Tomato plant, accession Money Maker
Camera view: bottom (45 deg); turntable rotation: 0 degrees
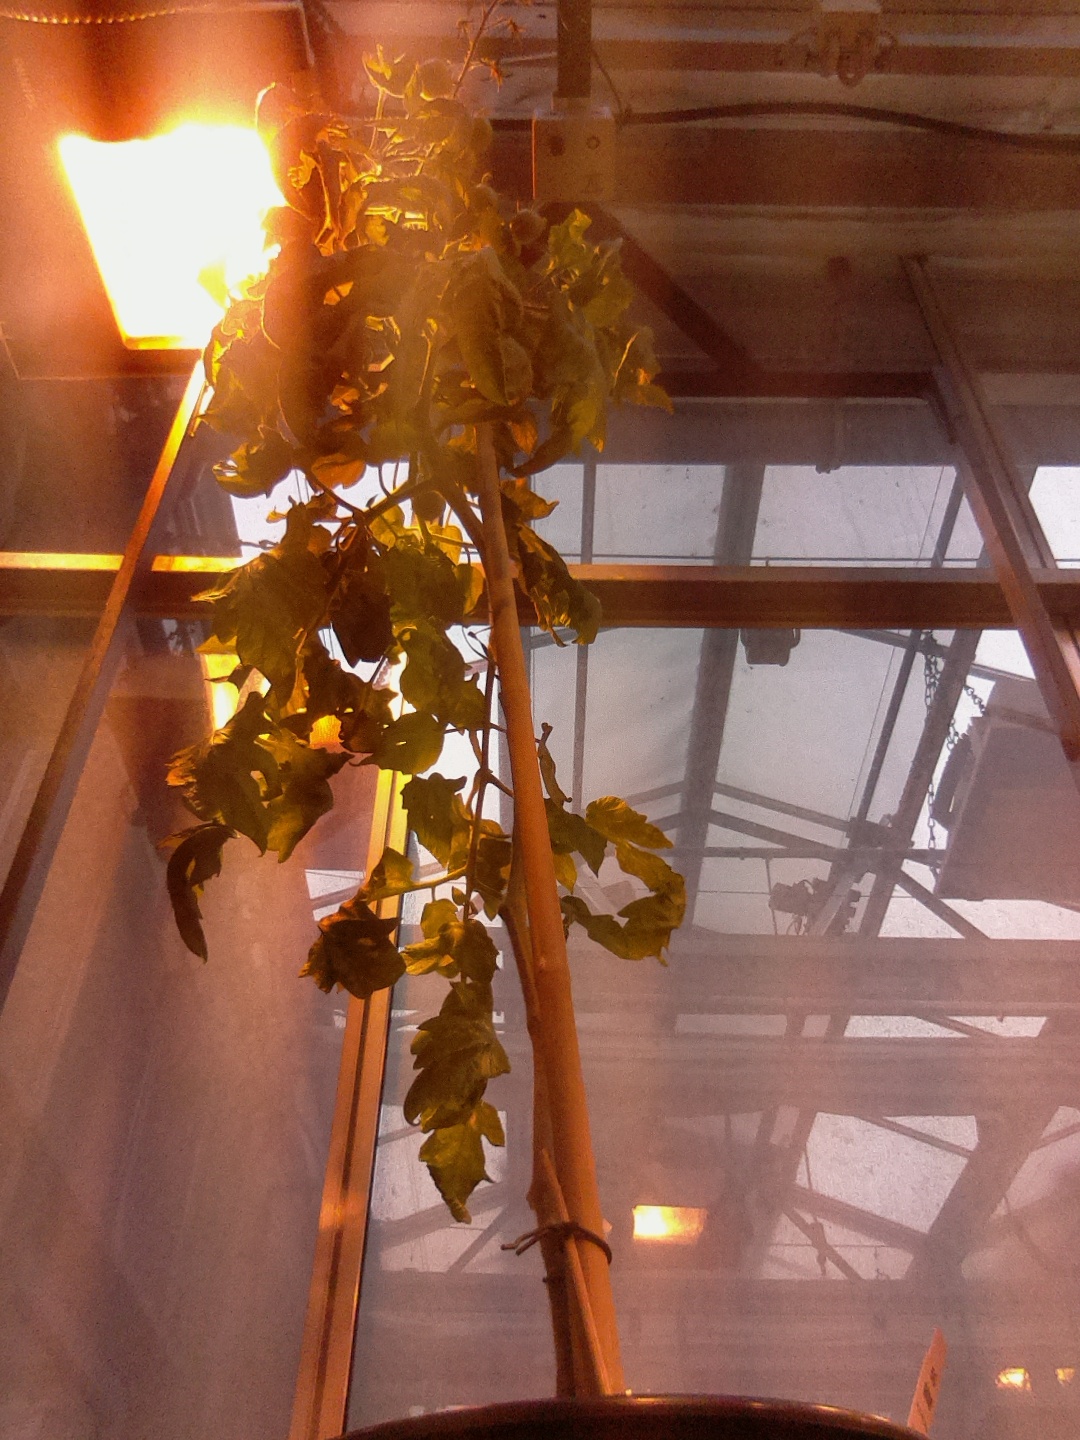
BBCH growth stage 73: 30%-40% of final fruit size